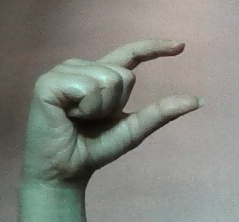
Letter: dal